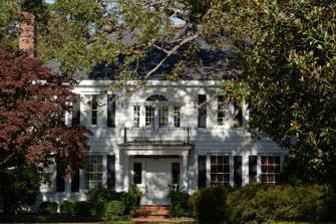
Building: Paul H. Rogers House
Country: United States of America
Year built: 1927
Historic house in South Carolina, United States United States historic place Paul H. Rogers House U.S. National Register of Historic Places Show map of South Carolina Show map of the United States Location 628 W. Home Ave., Hartsville, South Carolina Coordinates 34°22′17″N 80°5′22″W / 34.37139°N 80.08944°W / 34.37139; -80.08944 Area 1.3 acres (0.53 ha) Built 1927 ( 1927 ) Architect Gordon, Franklin Architectural style Colonial Revival MPS Hartsville MPS NRHP reference No. 94001125 Added to NRHP September 8, 1994 Paul H. Rogers House is a historic home located at Hartsville , Darlington County, South Carolina .  It was built in 1927, and is a two-story, five-bay, rectangular frame Colonial Revival style residence. It has a hipped roof. The front facade features an iron balustraded balcony supported by two Tuscan order columns. The second story features a four-part Palladian window above the balcony.  It was the home of Paul. H. Rogers (1883-1960), prominent Hartsville industrialist and businessman who served as president of Carolina Fiber Company and as mayor of Hartsville. It was listed on the National Register of Historic Places in 1994. References